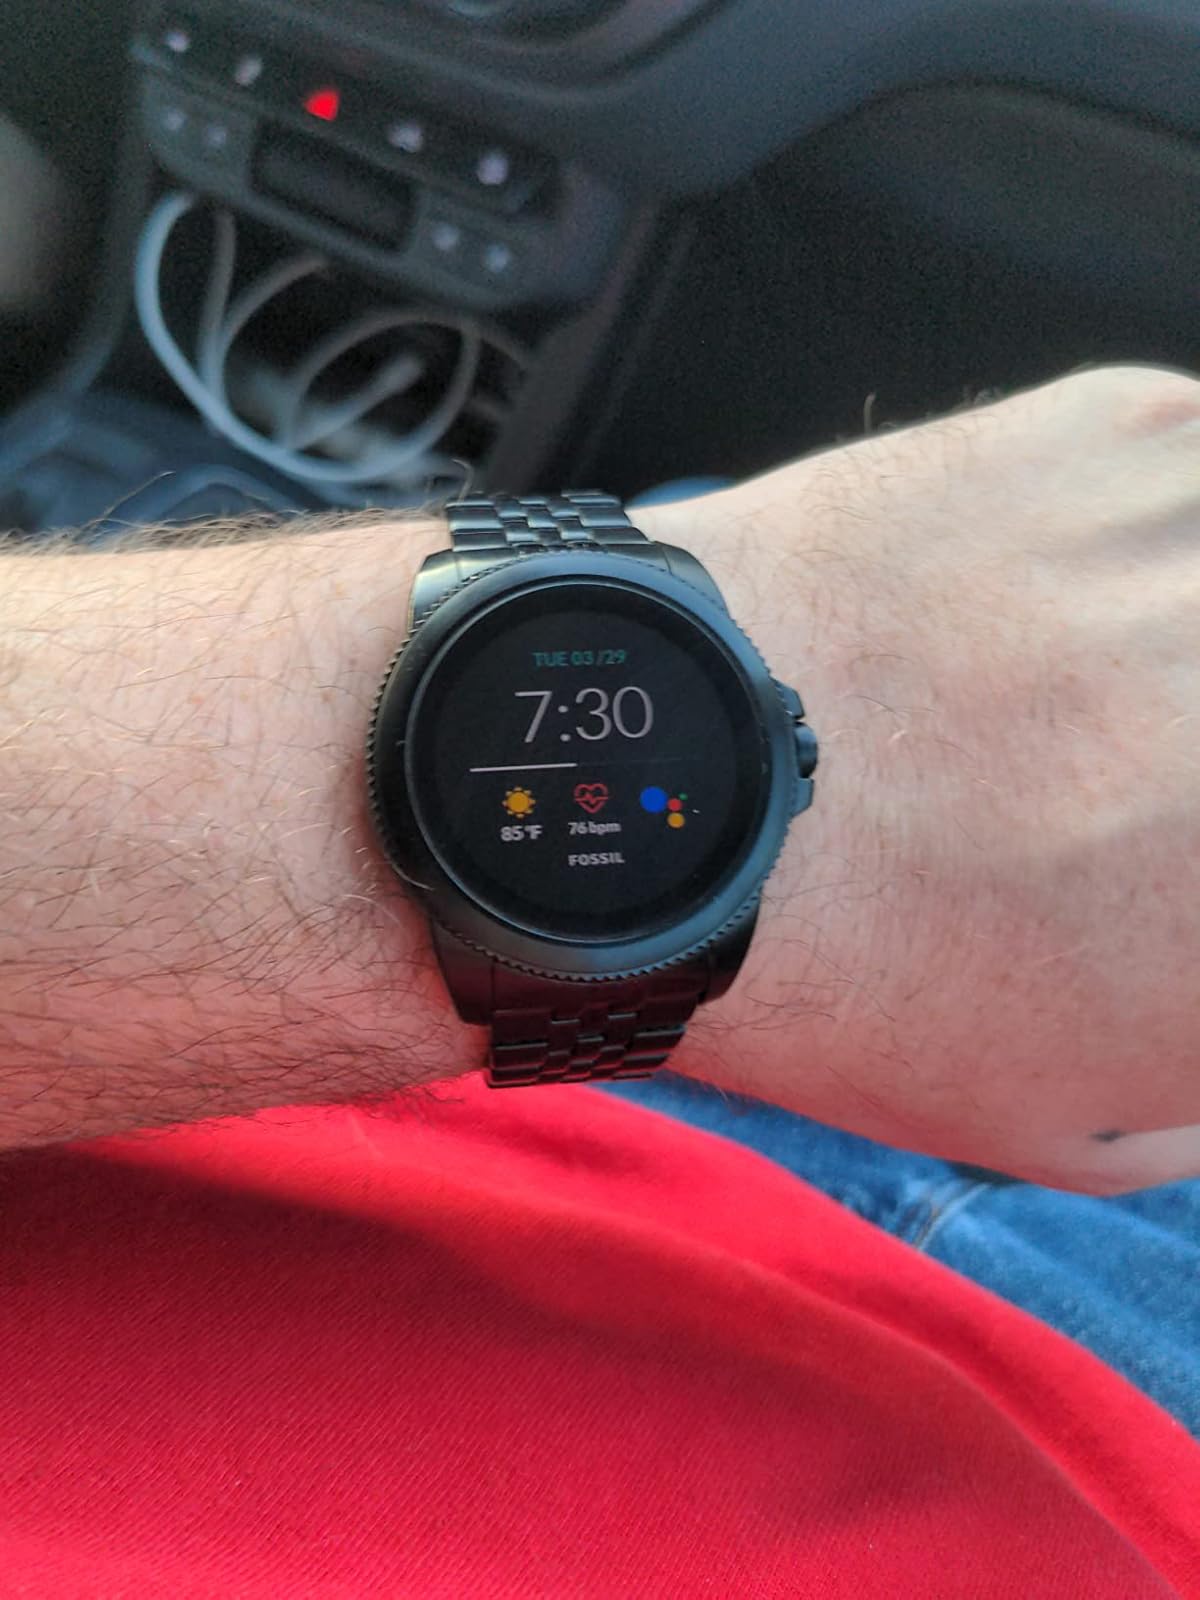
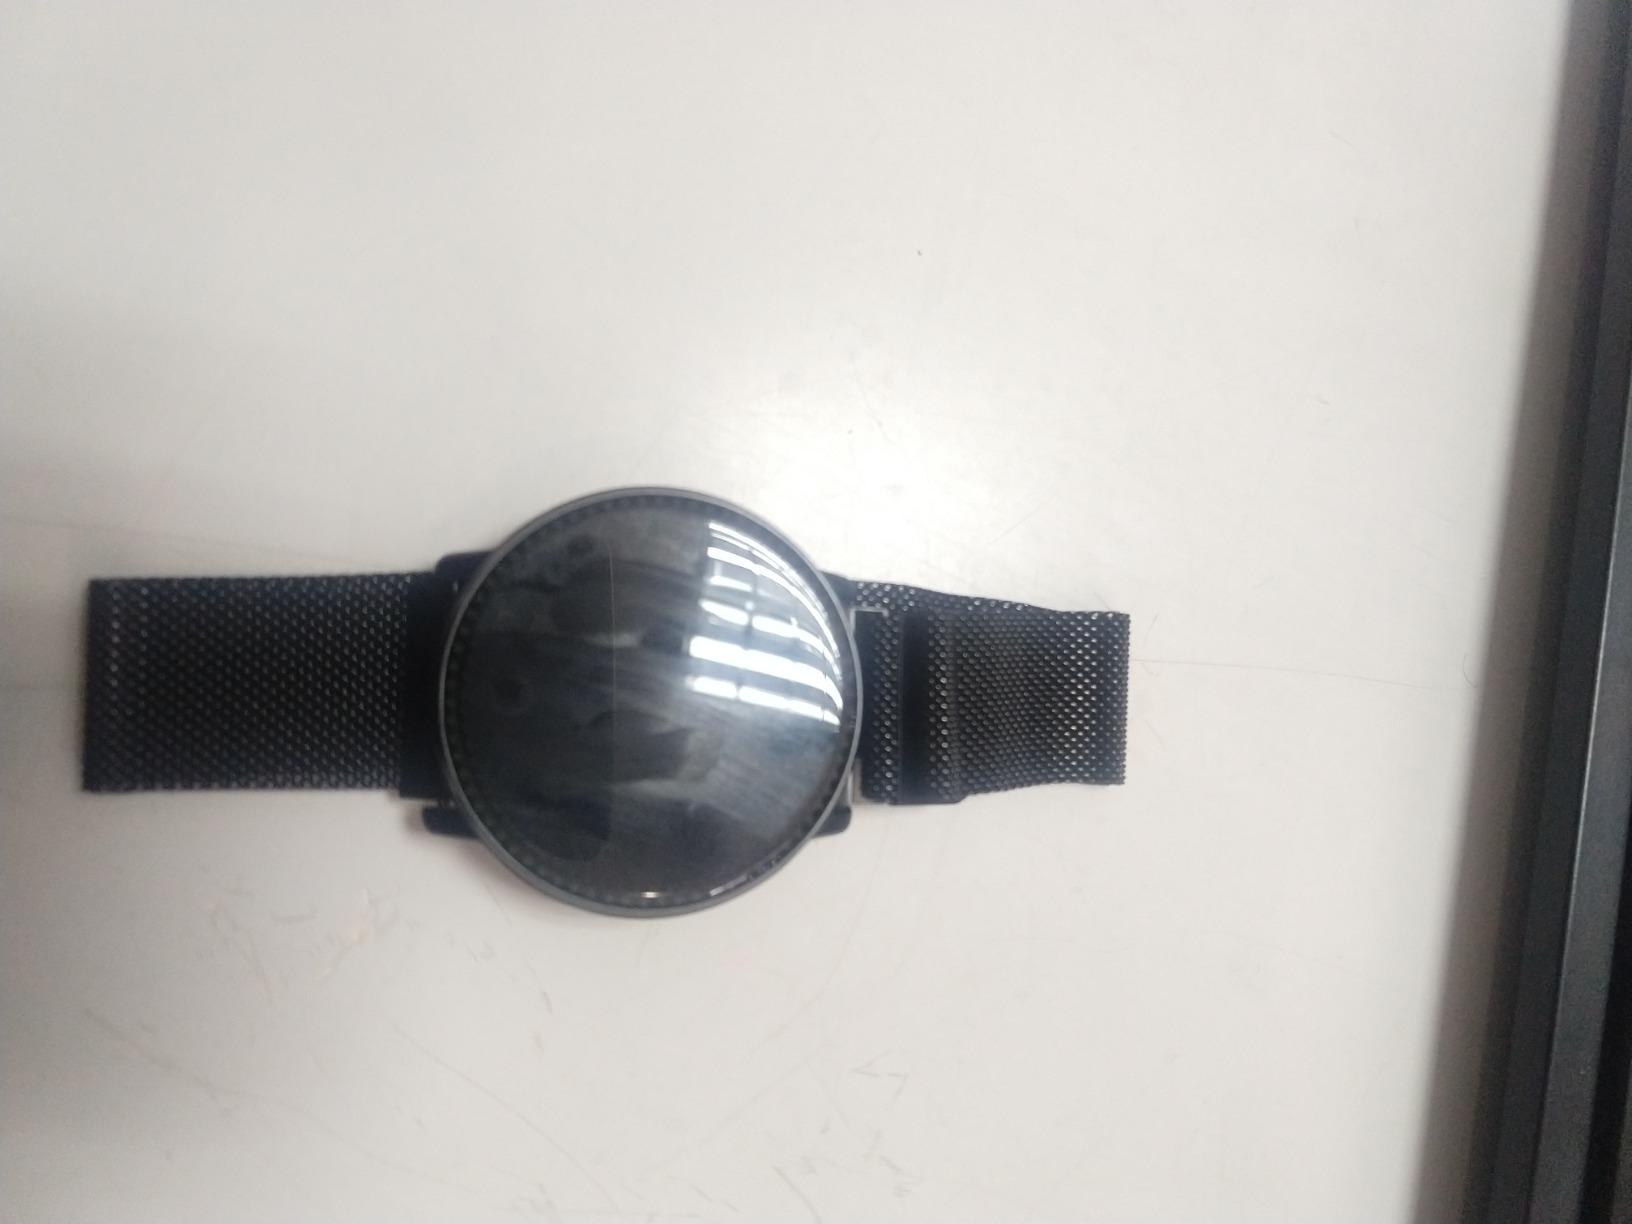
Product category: smartwatch
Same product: no